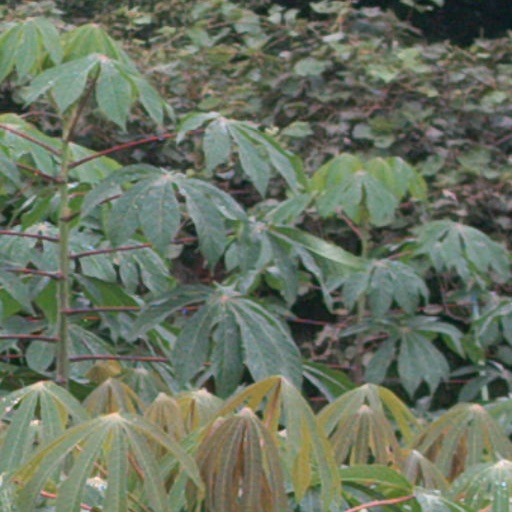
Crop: cassava